Silvio Smalun

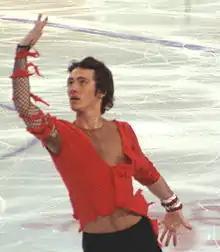
Smalun in 2006

Silvio Smalun (born 2 November 1979 in Erfurt, Thuringia) is a German former competitive figure skater. He is the 2003 Bofrost Cup on Ice bronze medalist, the 2000 Ondrej Nepela Memorial bronze medalist, and a two-time (2001 and 2003) German national champion. He reached the free skate at seven ISU Championships, achieving his best result, 8th, at the 2006 Europeans.